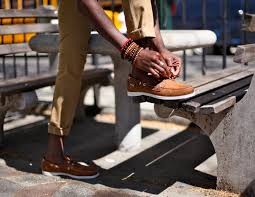
Label: Boat